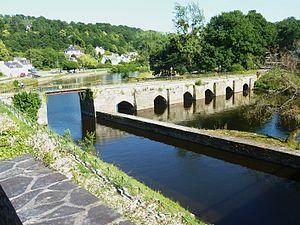
Châteauneuf-du-Faou
Châteauneuf-du-Faou [ʃatonœf dy fu] est une commune du département du Finistère, dans la région Bretagne, en France. La localité est baignée par l'Aulne, important fleuve côtier breton.
Le canal de Nantes à Brest est un canal à petit gabarit qui relie les villes de Nantes et de Brest et emprunte les vallées de l'Erdre, de l’Isac, de l’Oust, du Blavet, du Doré, du Kergoat, de l’Hyères et de l’Aulne ; ces rivières sont reliées par trois canaux de jonction franchissant des lignes de partage des eaux. Sa construction remonte à la première moitié du XIXᵉ siècle et sa longueur totale est de 364 km.